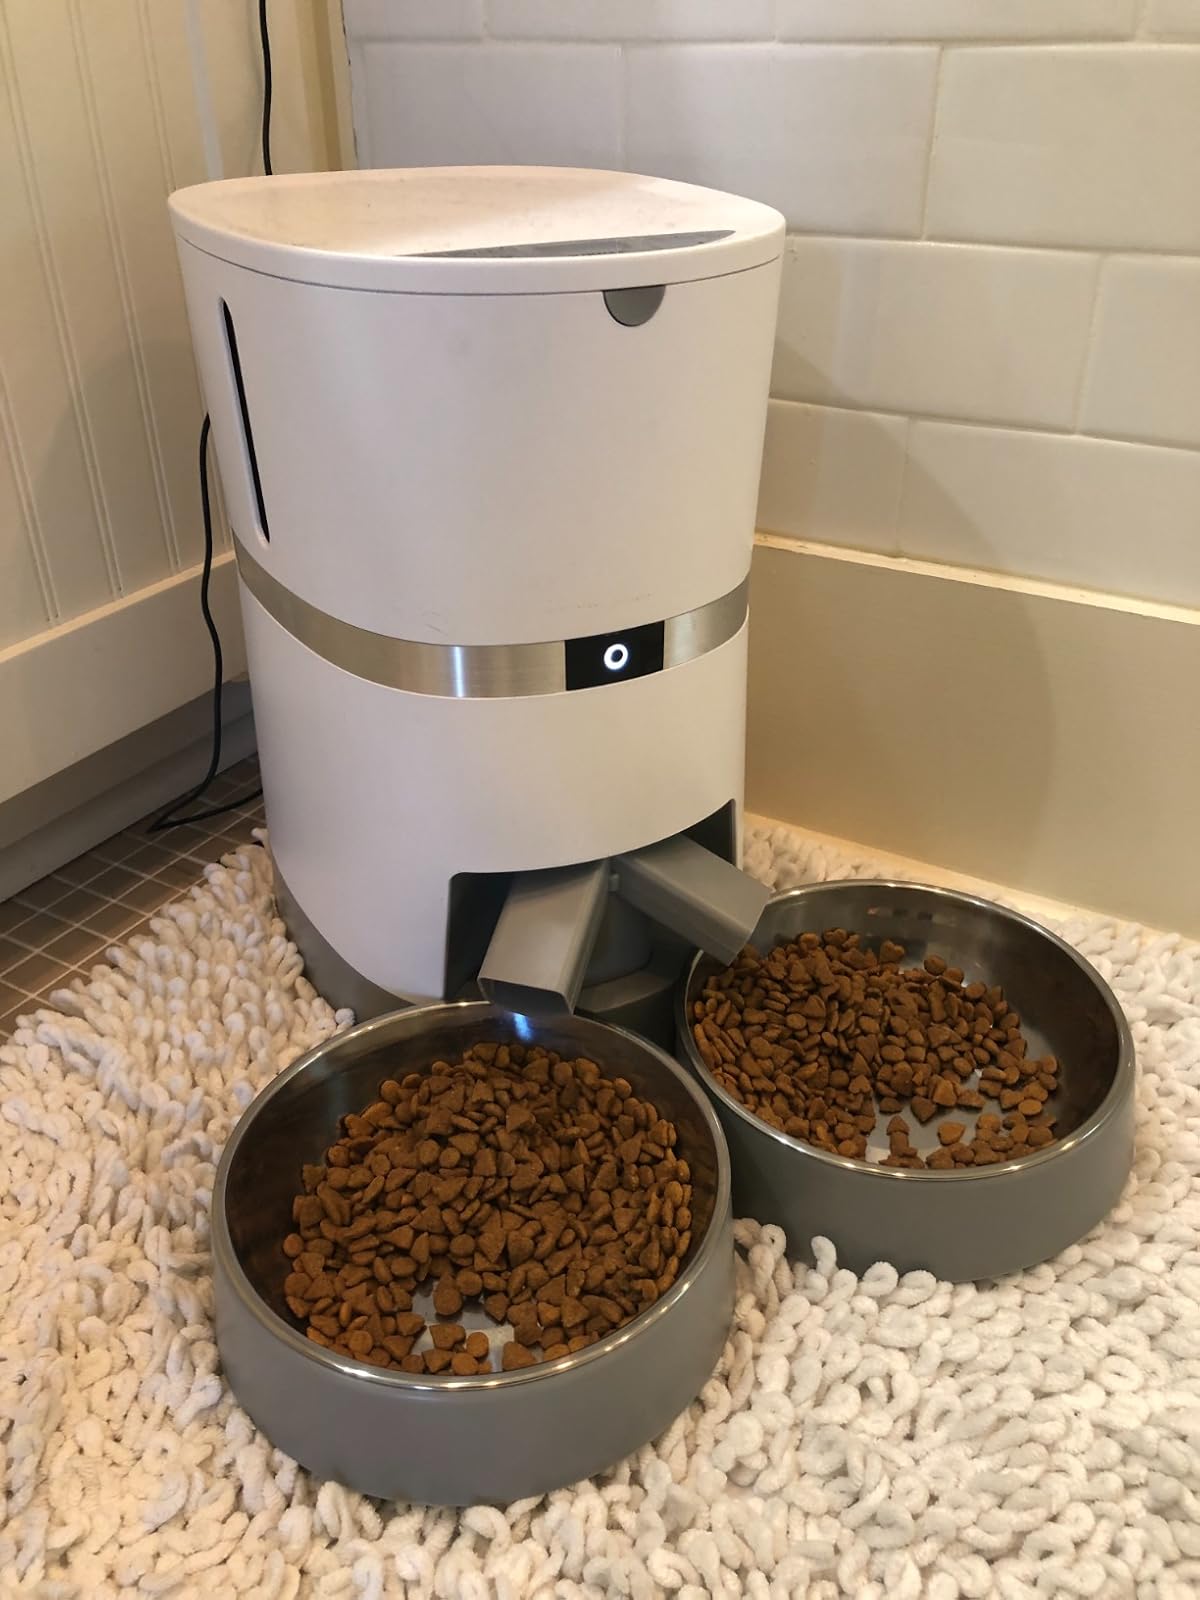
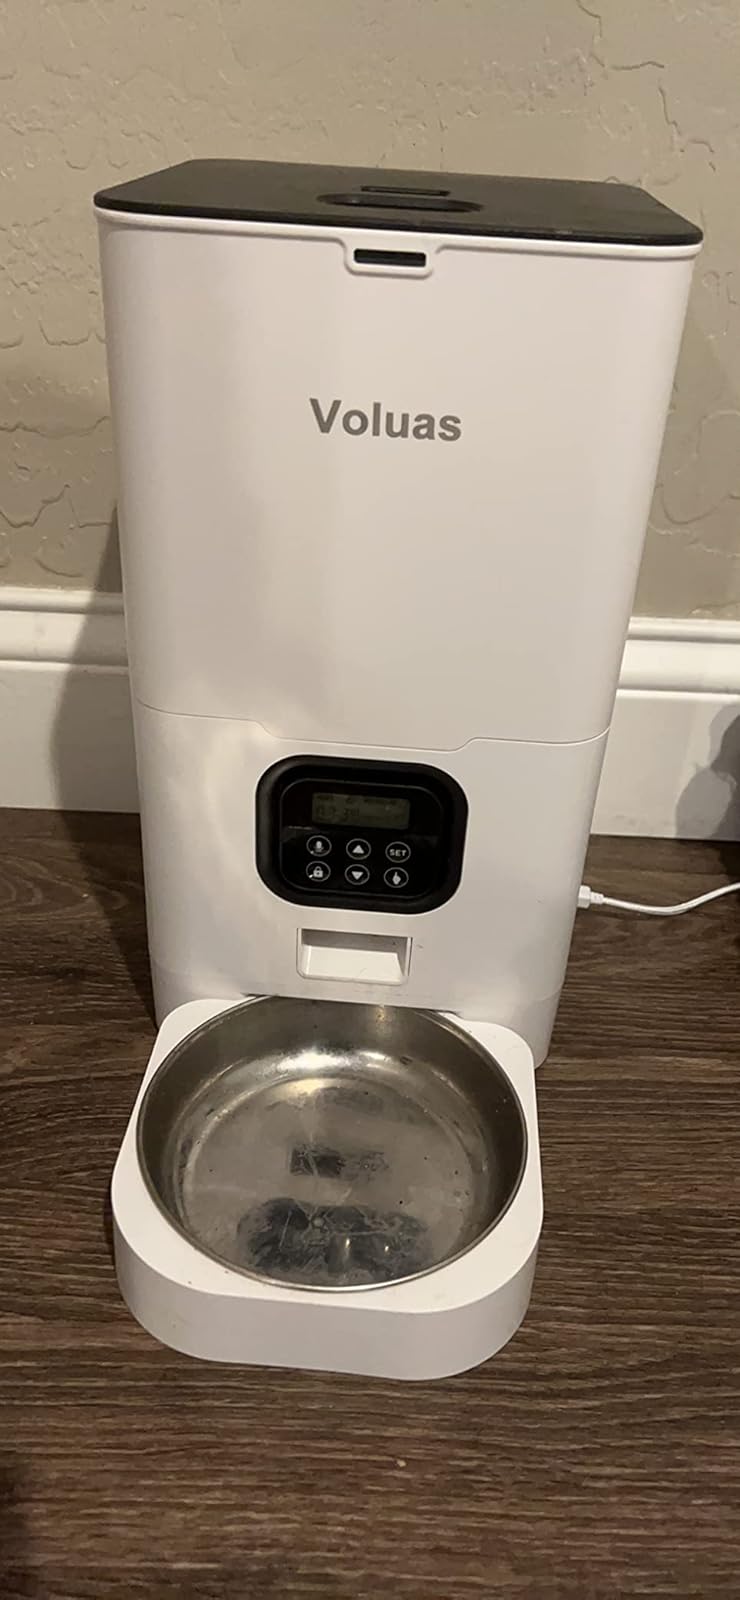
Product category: items_feeder
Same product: no